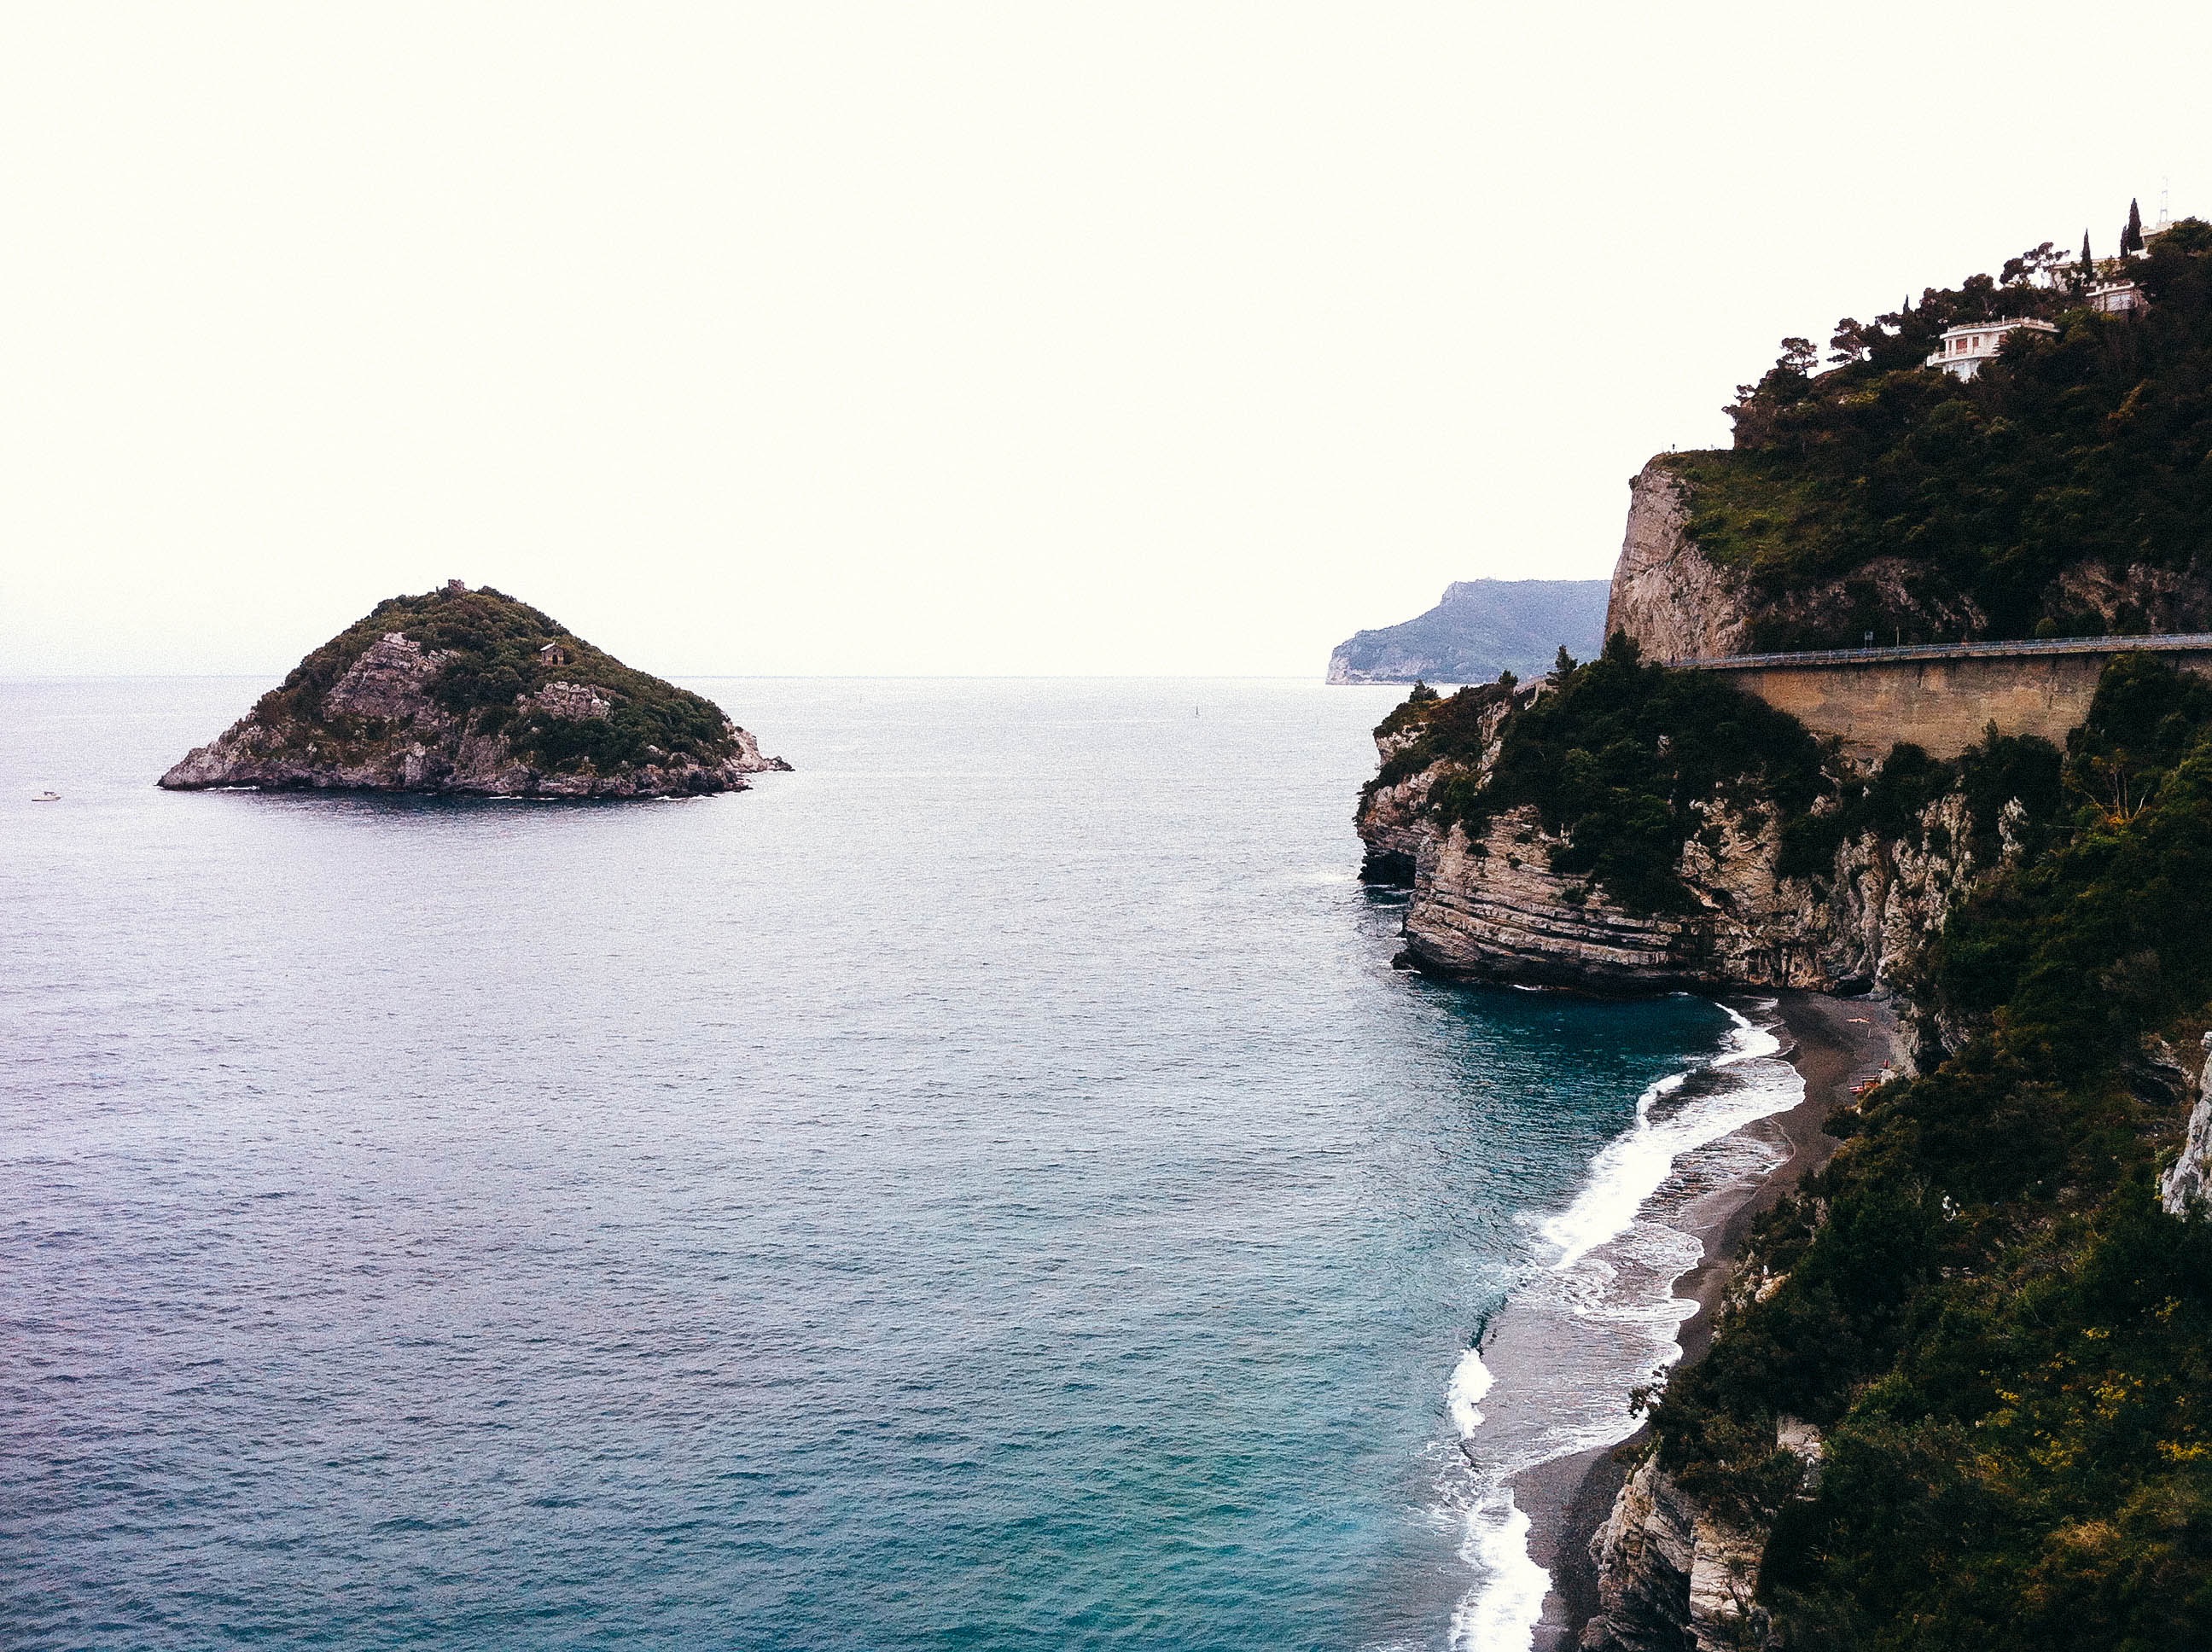
sea, coast, rock, ocean, shore, cliff, cove, bay, fjord, terrain, cape, islet, landform, geographical feature